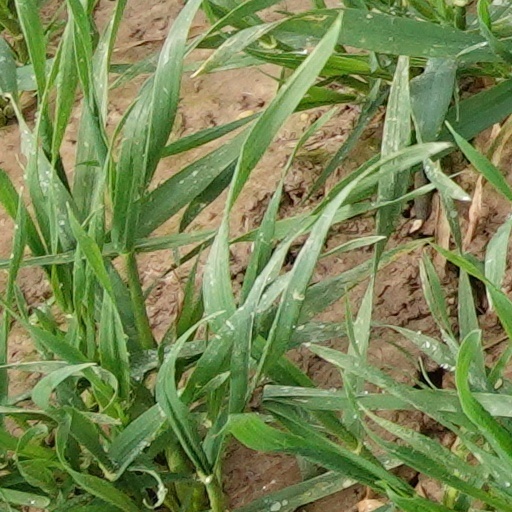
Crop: wheat